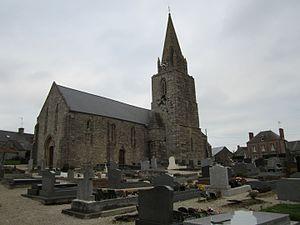
église Saint-Léger d'fr:Anneville-en-Saire
Anneville-en-Saire est une commune française située dans le Val de Saire, dans le département de la Manche en région Normandie, peuplée de 390 habitants.